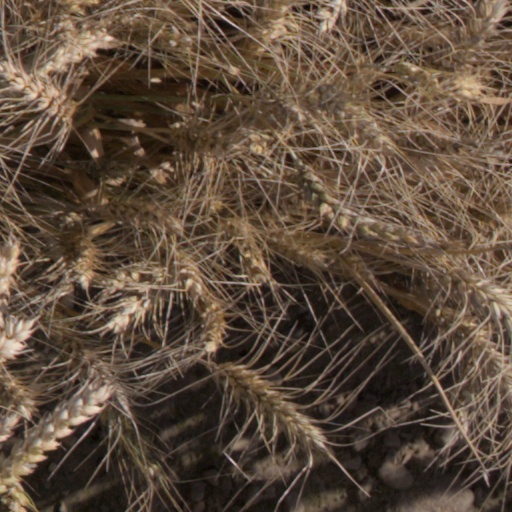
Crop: wheat